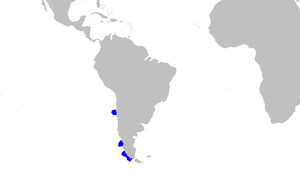
Bythaelurus canescens est un poisson bathydémersal vivant dans des profondeurs de 250 à 700 m. Il se rencontre sur les côtes de l'Amérique du Sud.